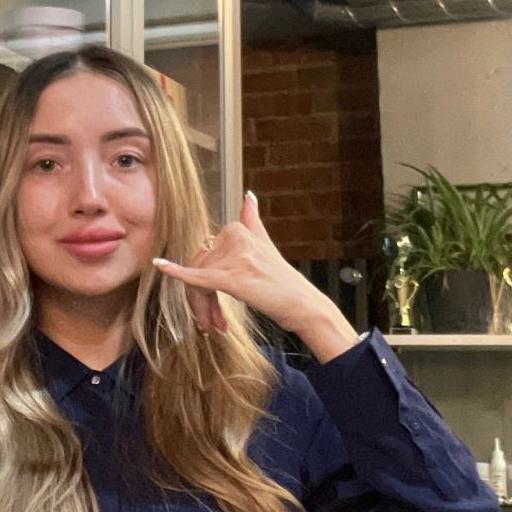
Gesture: call